George Norton

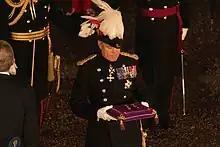
Norton as Lieutenant of the Tower of London in 2022

Norton became Commandant Royal College of Defence Studies on 21 July 2020. On 20 August 2021, he was appointed Lieutenant of the Tower of London.